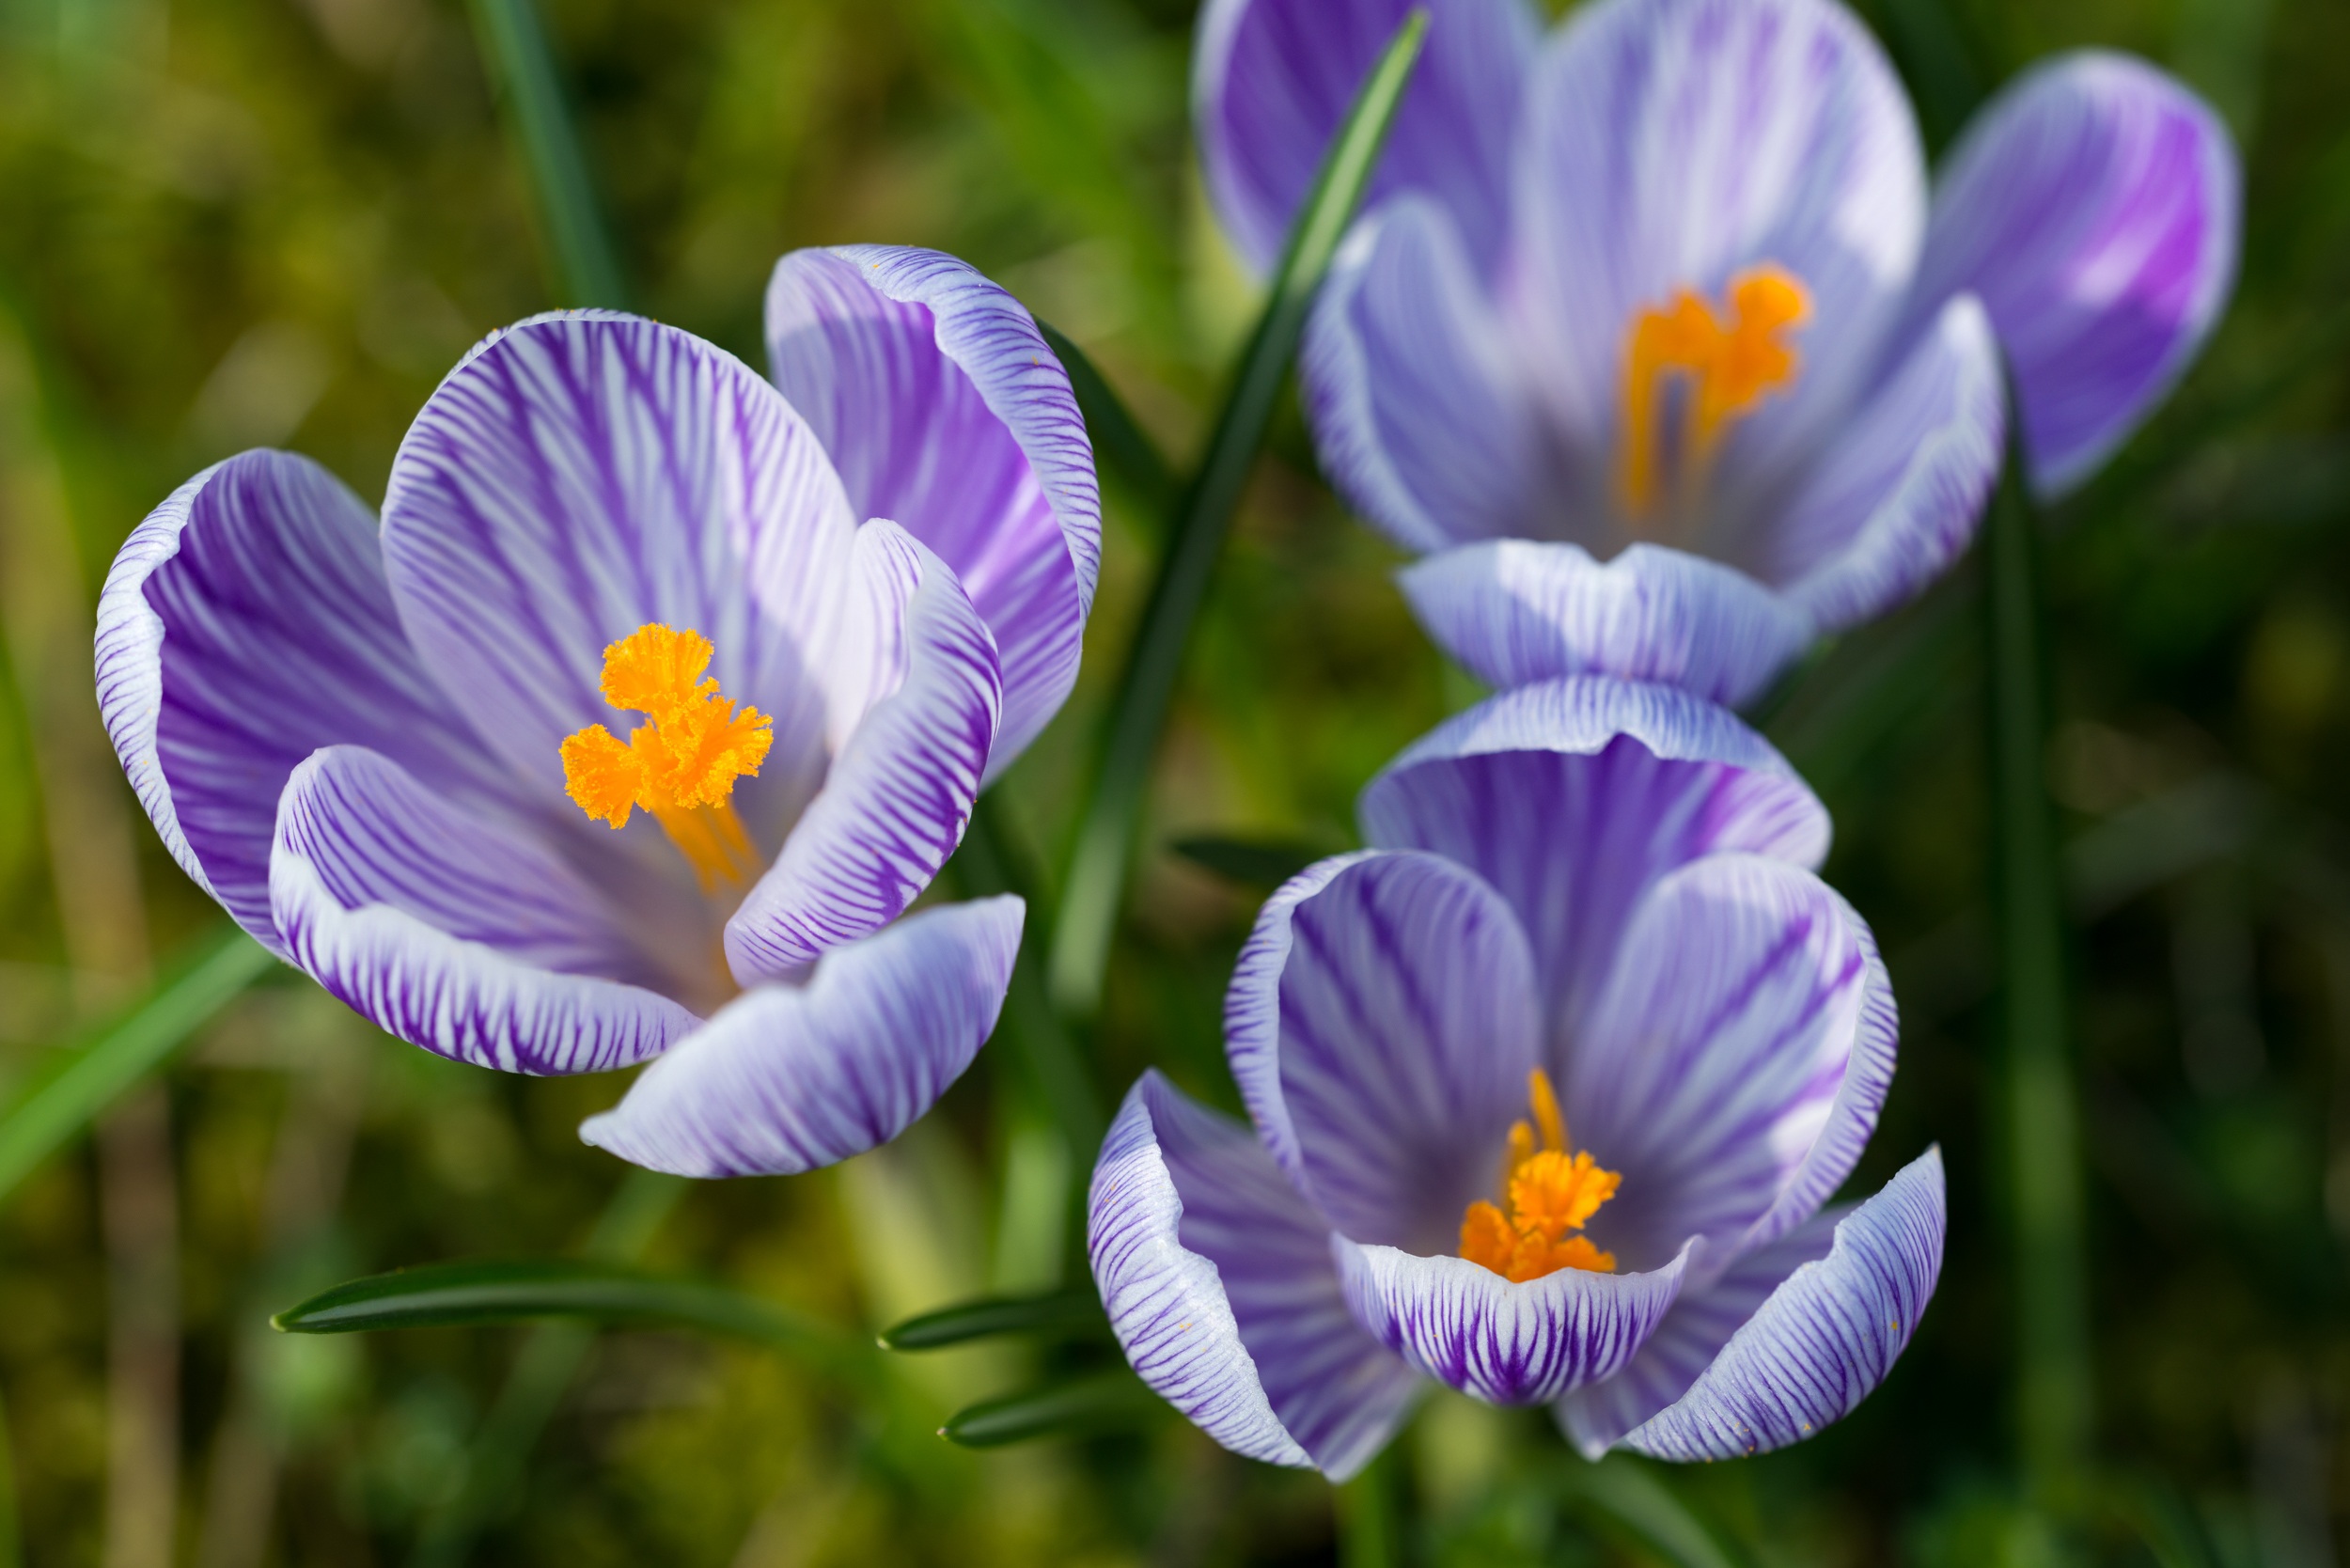
nature, blossom, plant, meadow, flower, purple, petal, bloom, spring, botany, garden, flora, wildflower, eye, violet, crocus, spring crocus, early bloomer, spring flower, macro photography, spring awakening, flowering plant, land plant, iris family